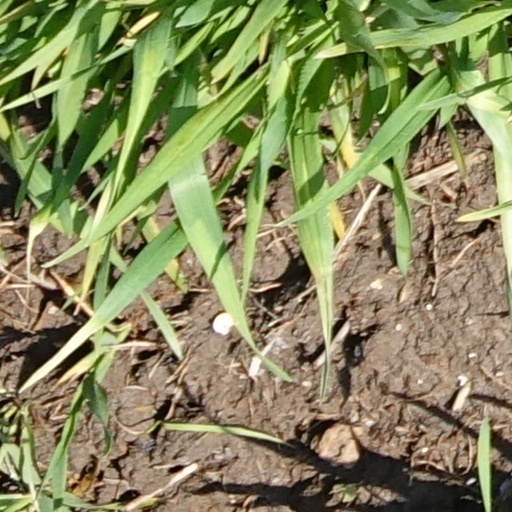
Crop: wheat